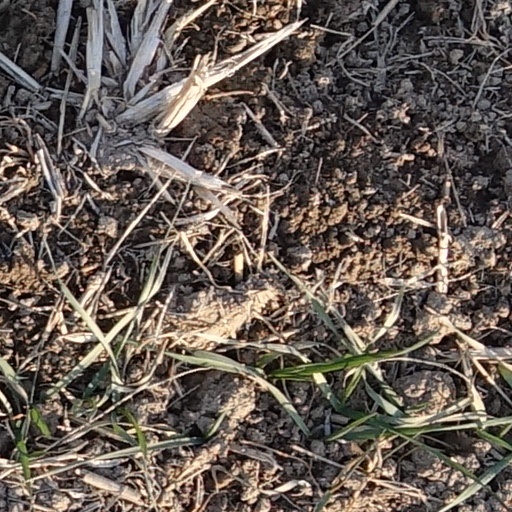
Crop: wheat